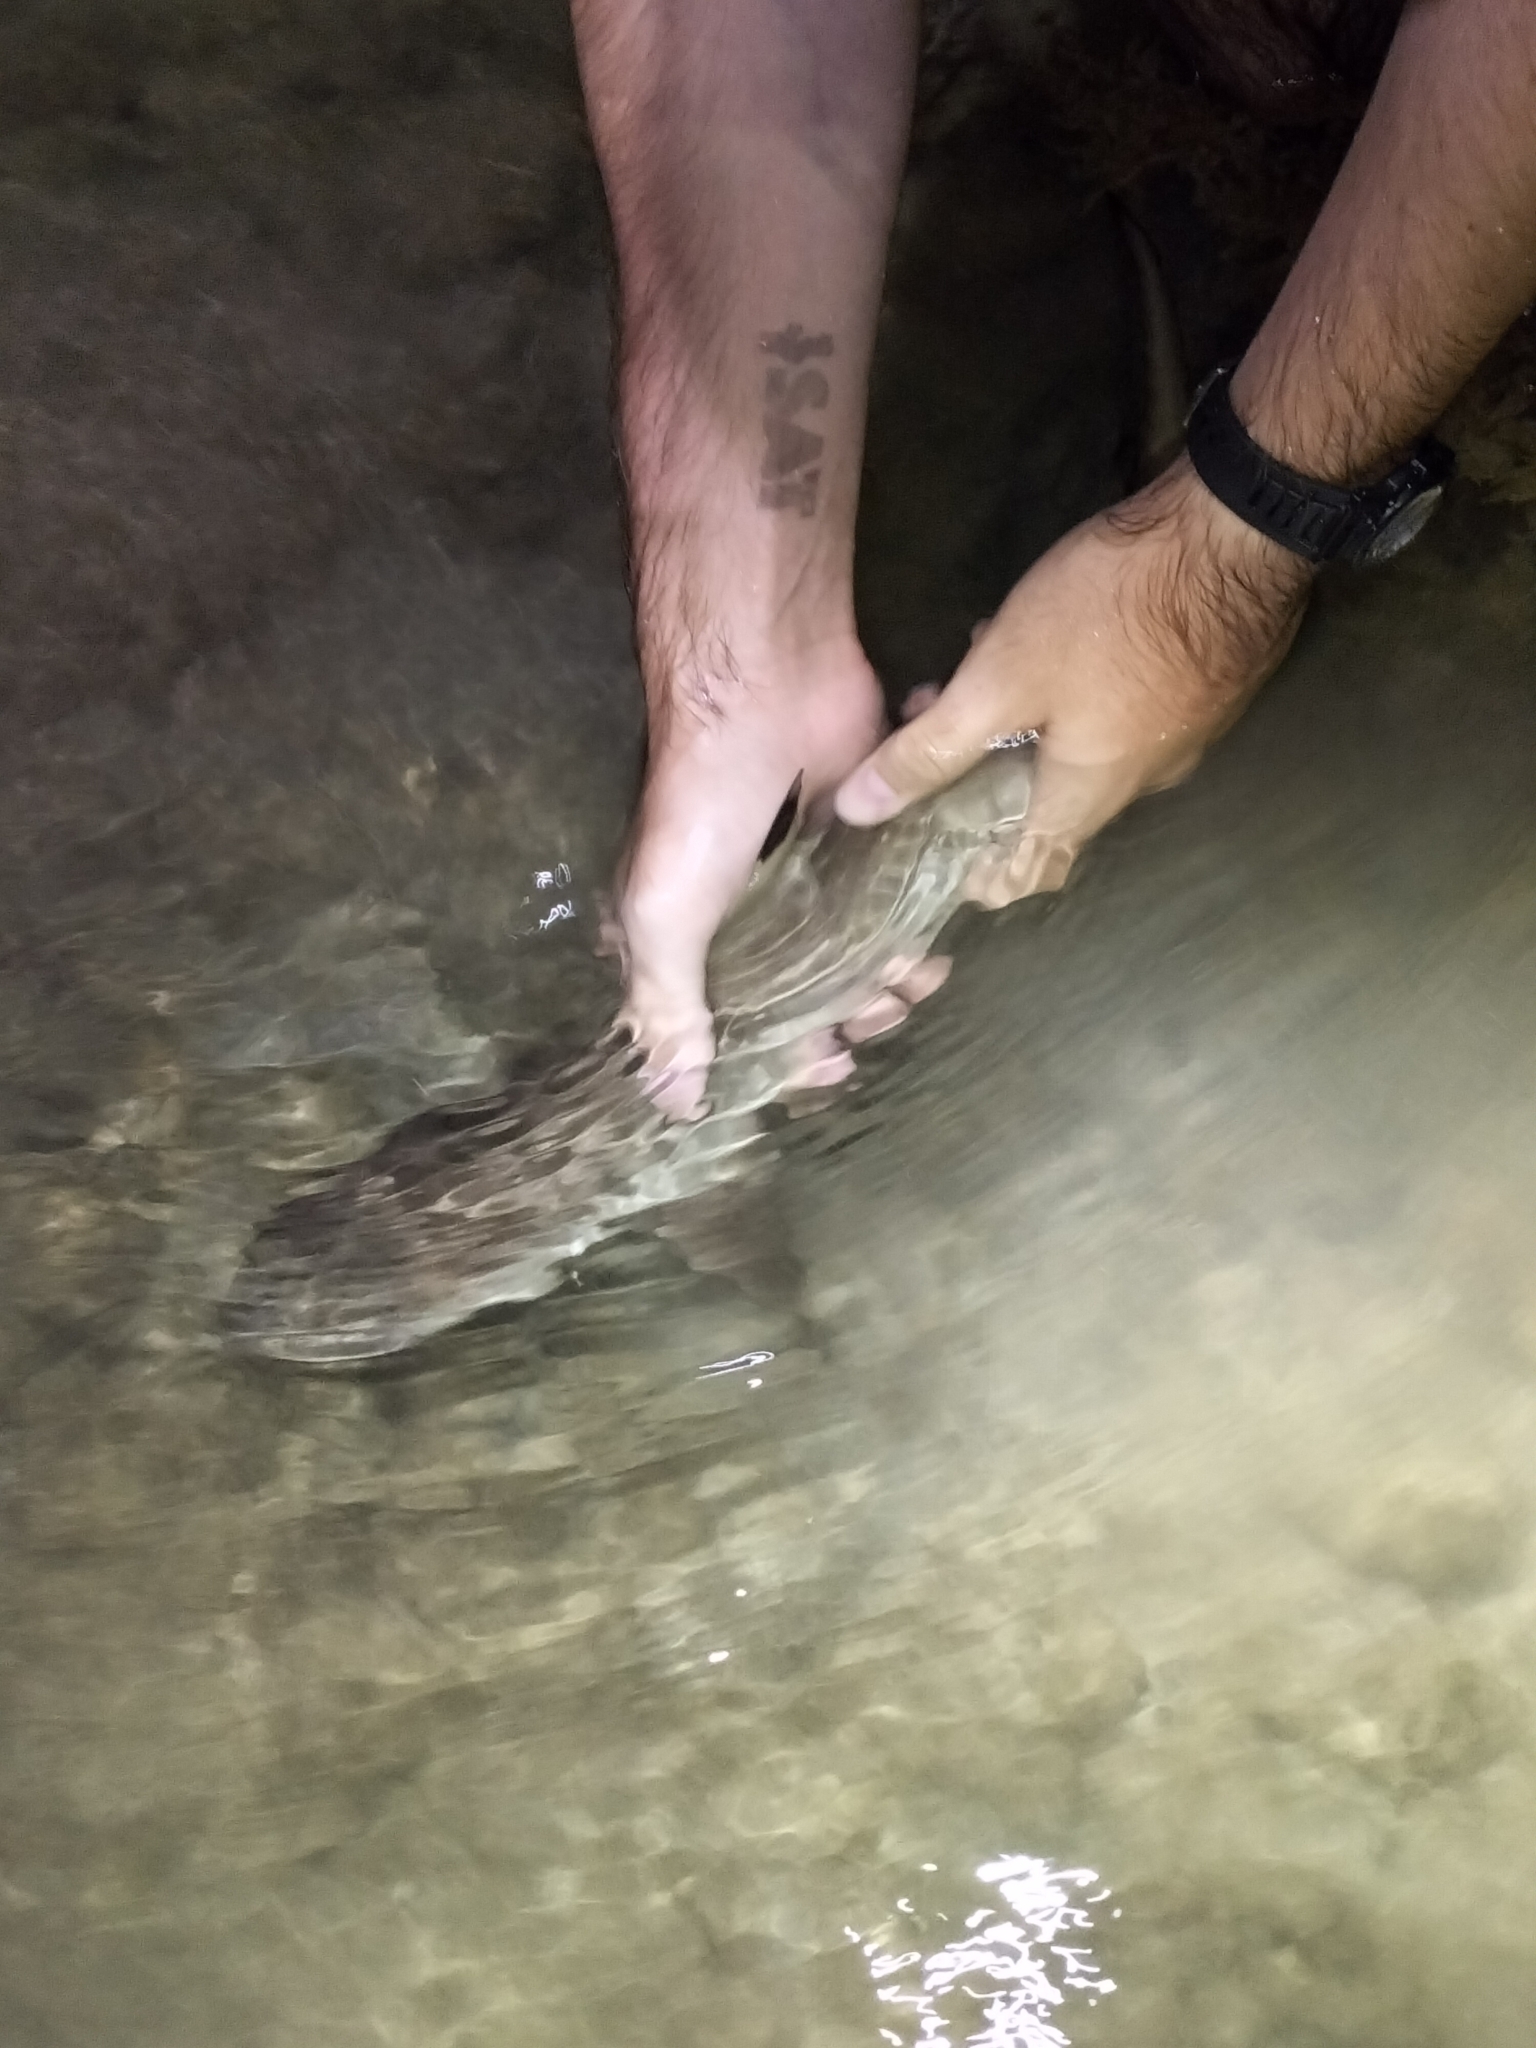
Carcharhinus melanopterus (Blacktip Reef Shark)